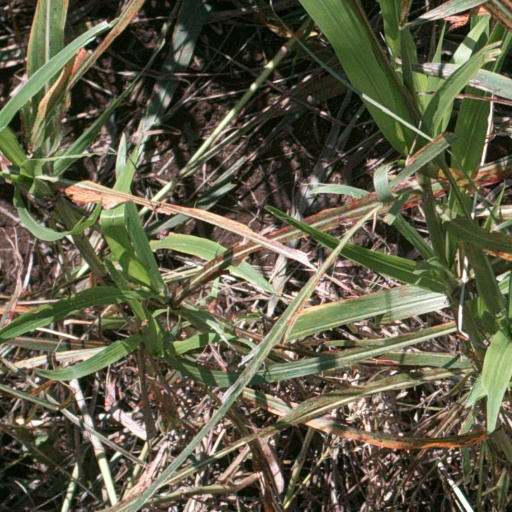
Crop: sorghum